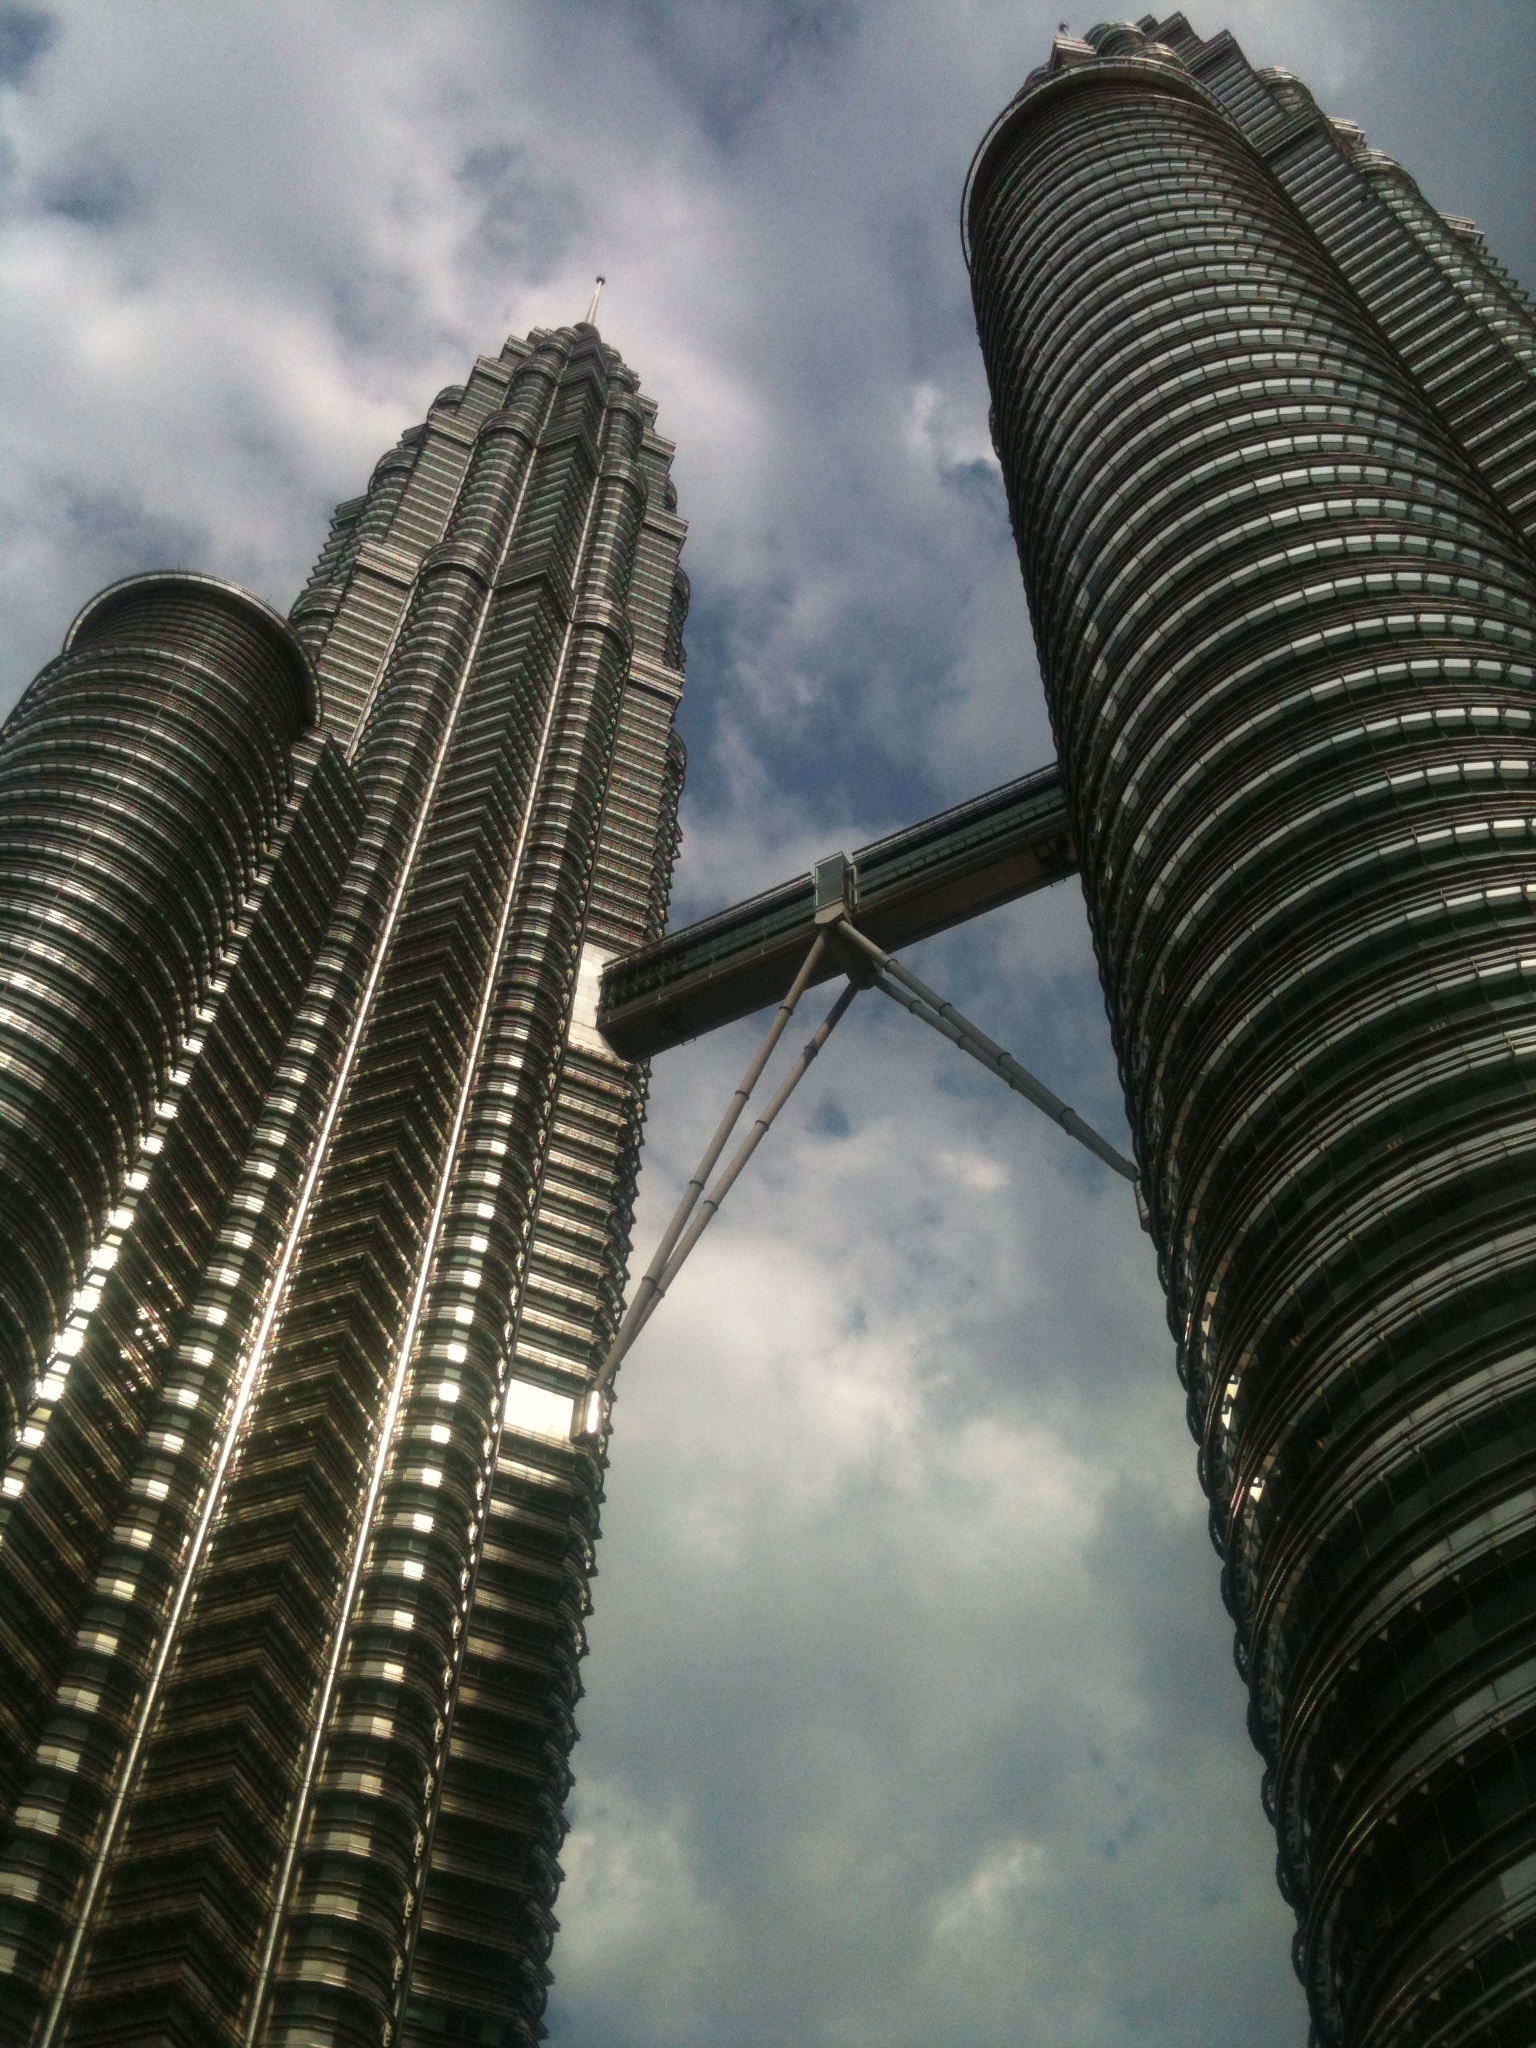
architecture, building, skyscraper, cityscape, line, tower, landmark, tower block, kuala lumpur, symmetry, malaysia, metropolis, petronas, urban area, metropolitan area